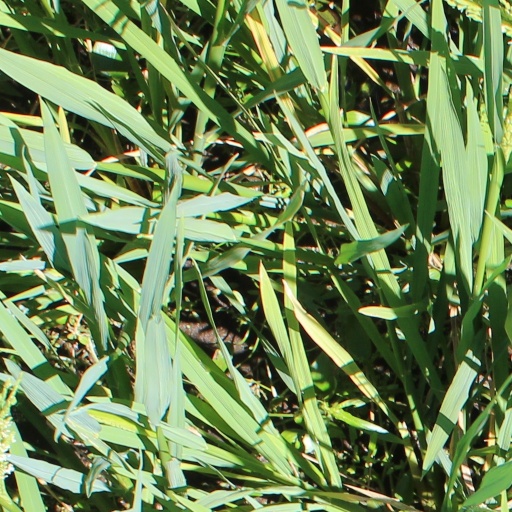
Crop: rice